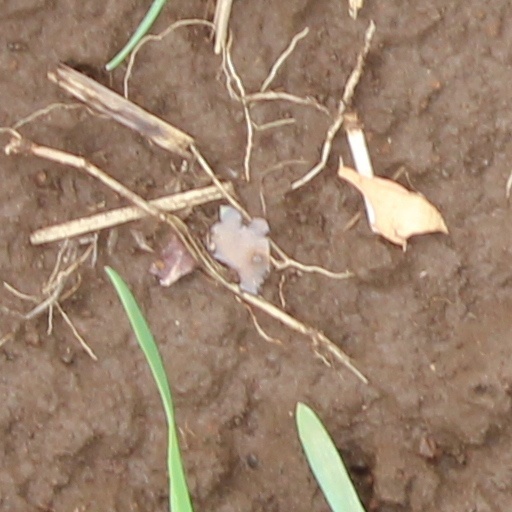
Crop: wheat